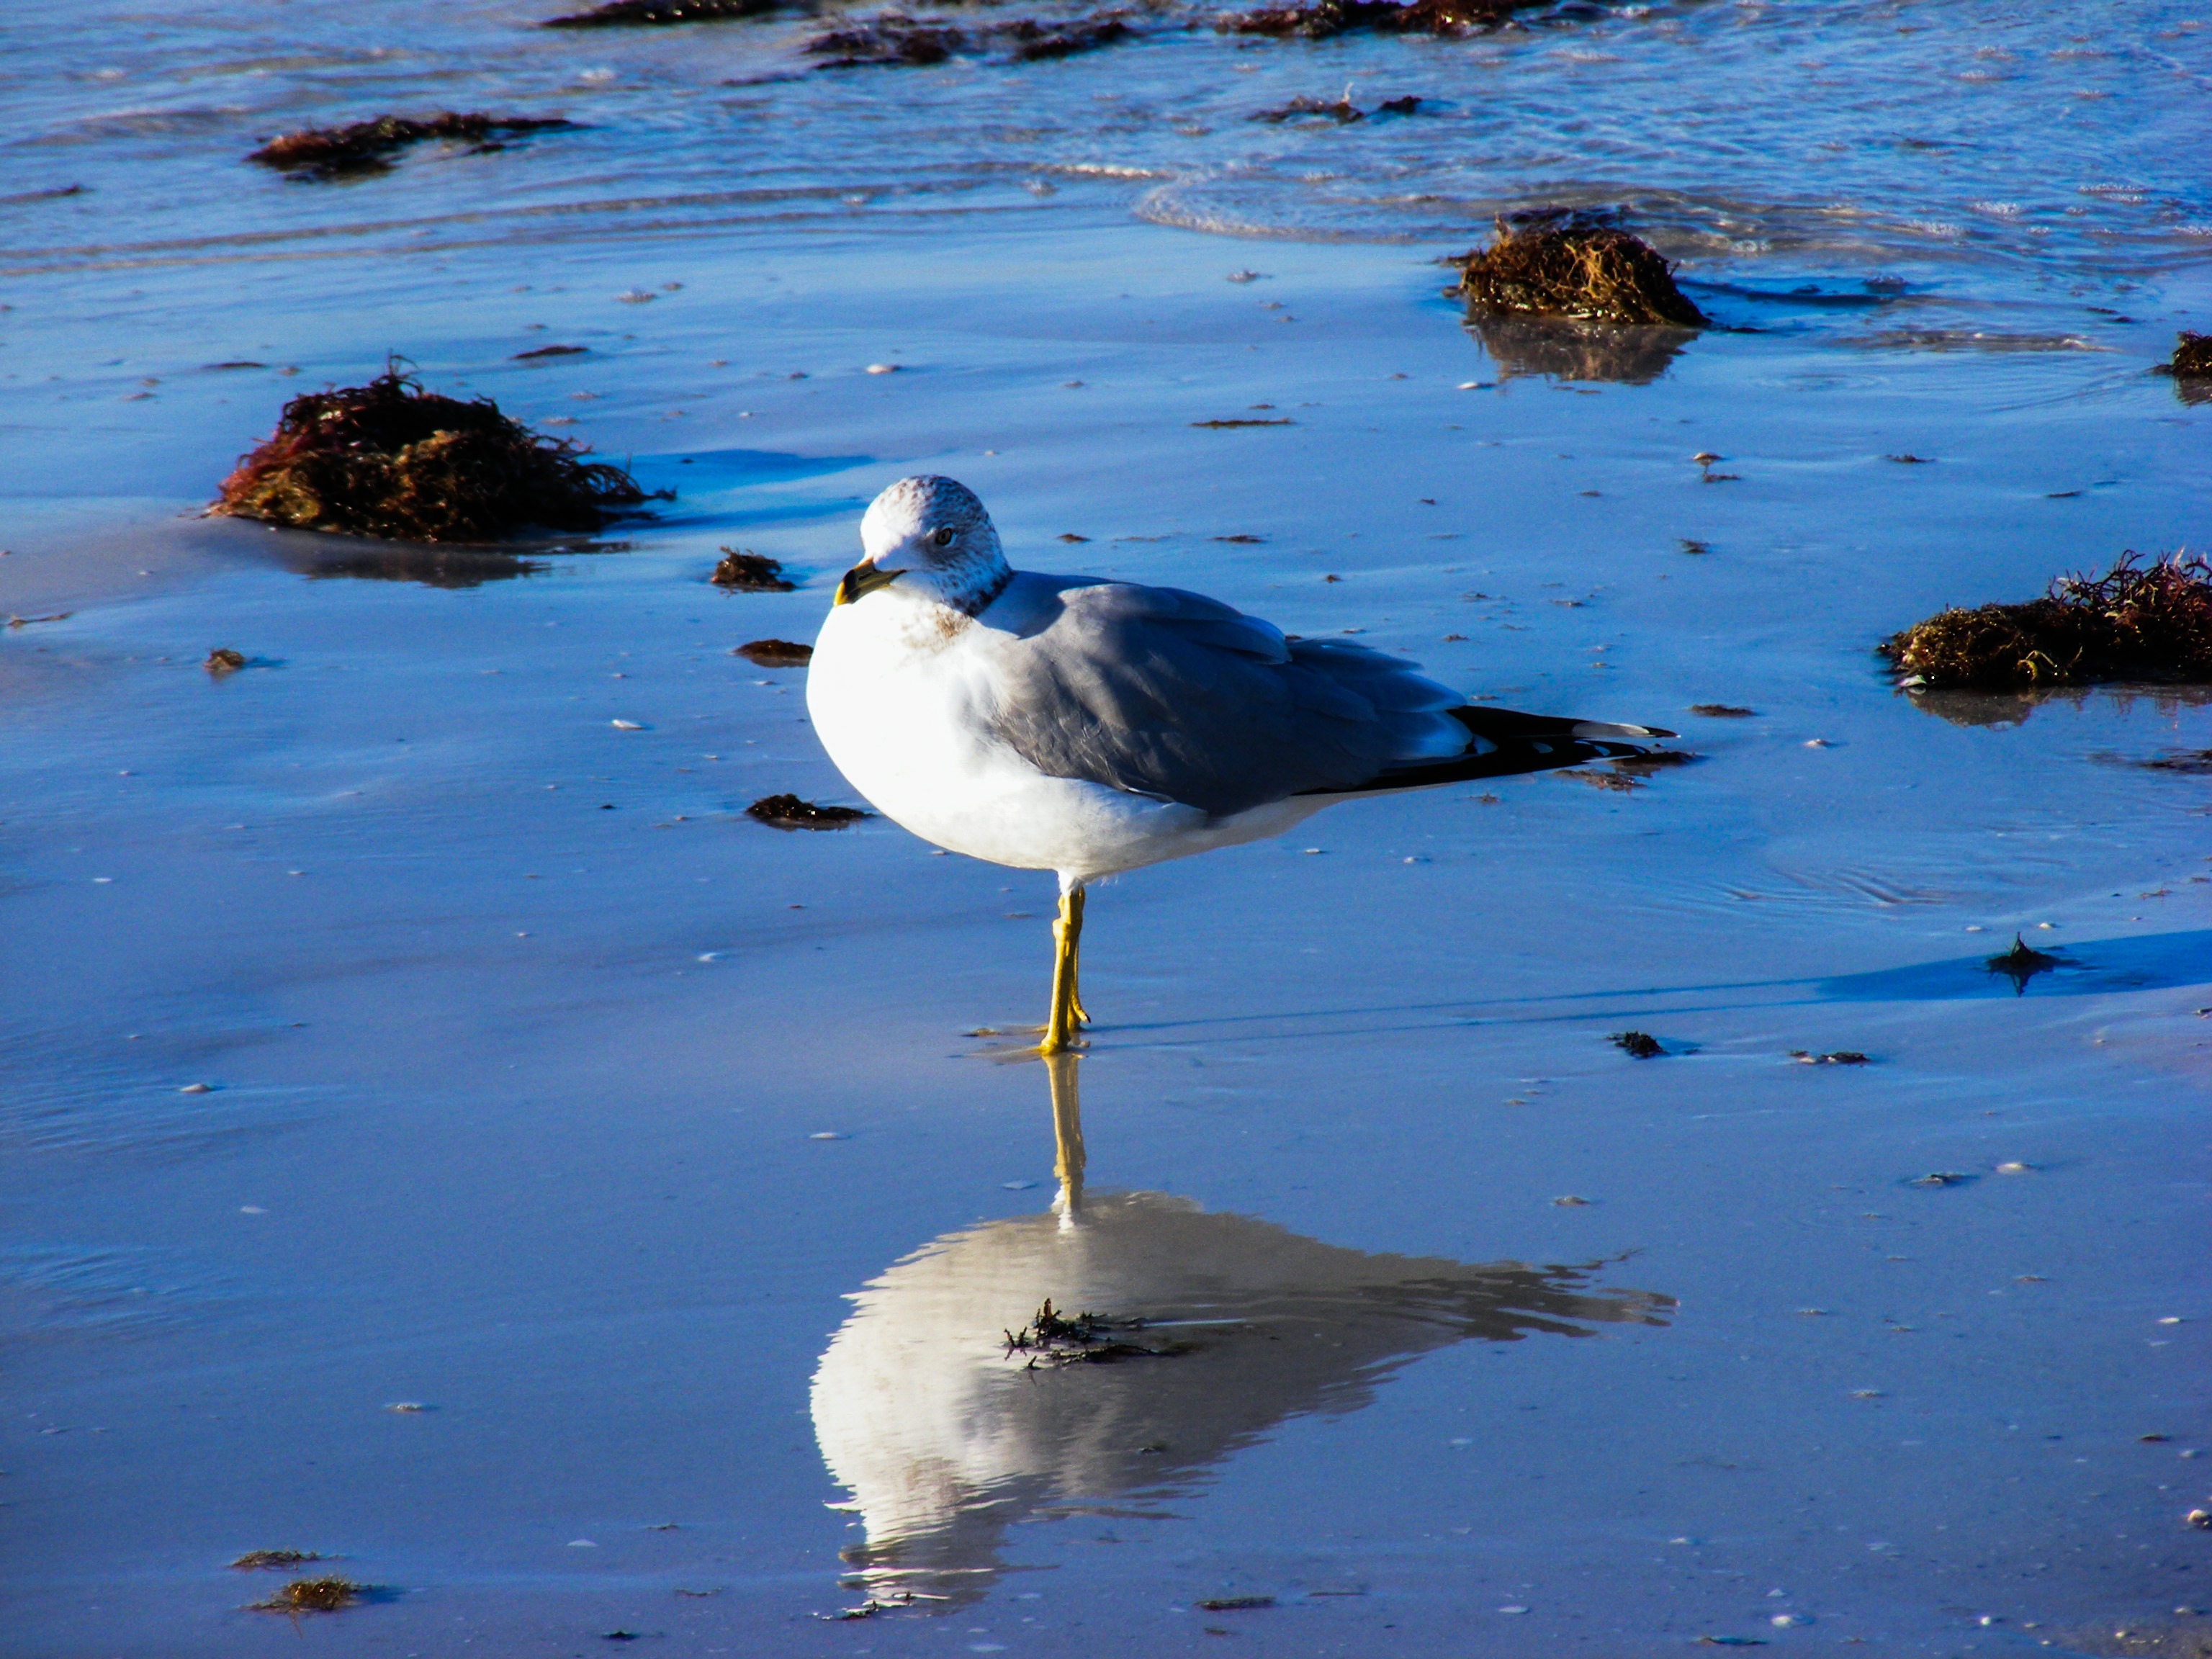
beach, sea, coast, water, nature, ocean, bird, sky, seabird, fly, seagull, wildlife, surf, reflection, gull, flight, arctic, feather, outside, gulls, waves, vertebrate, florida, shorebird, beach sand, fort myers beach, charadriiformes, ring billed gull, beach surf